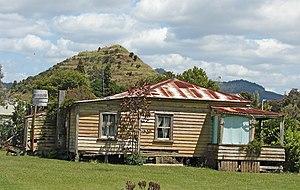
Kaeo est une localité du District du Far North située dans l’Île du Nord de la Nouvelle-Zélande.